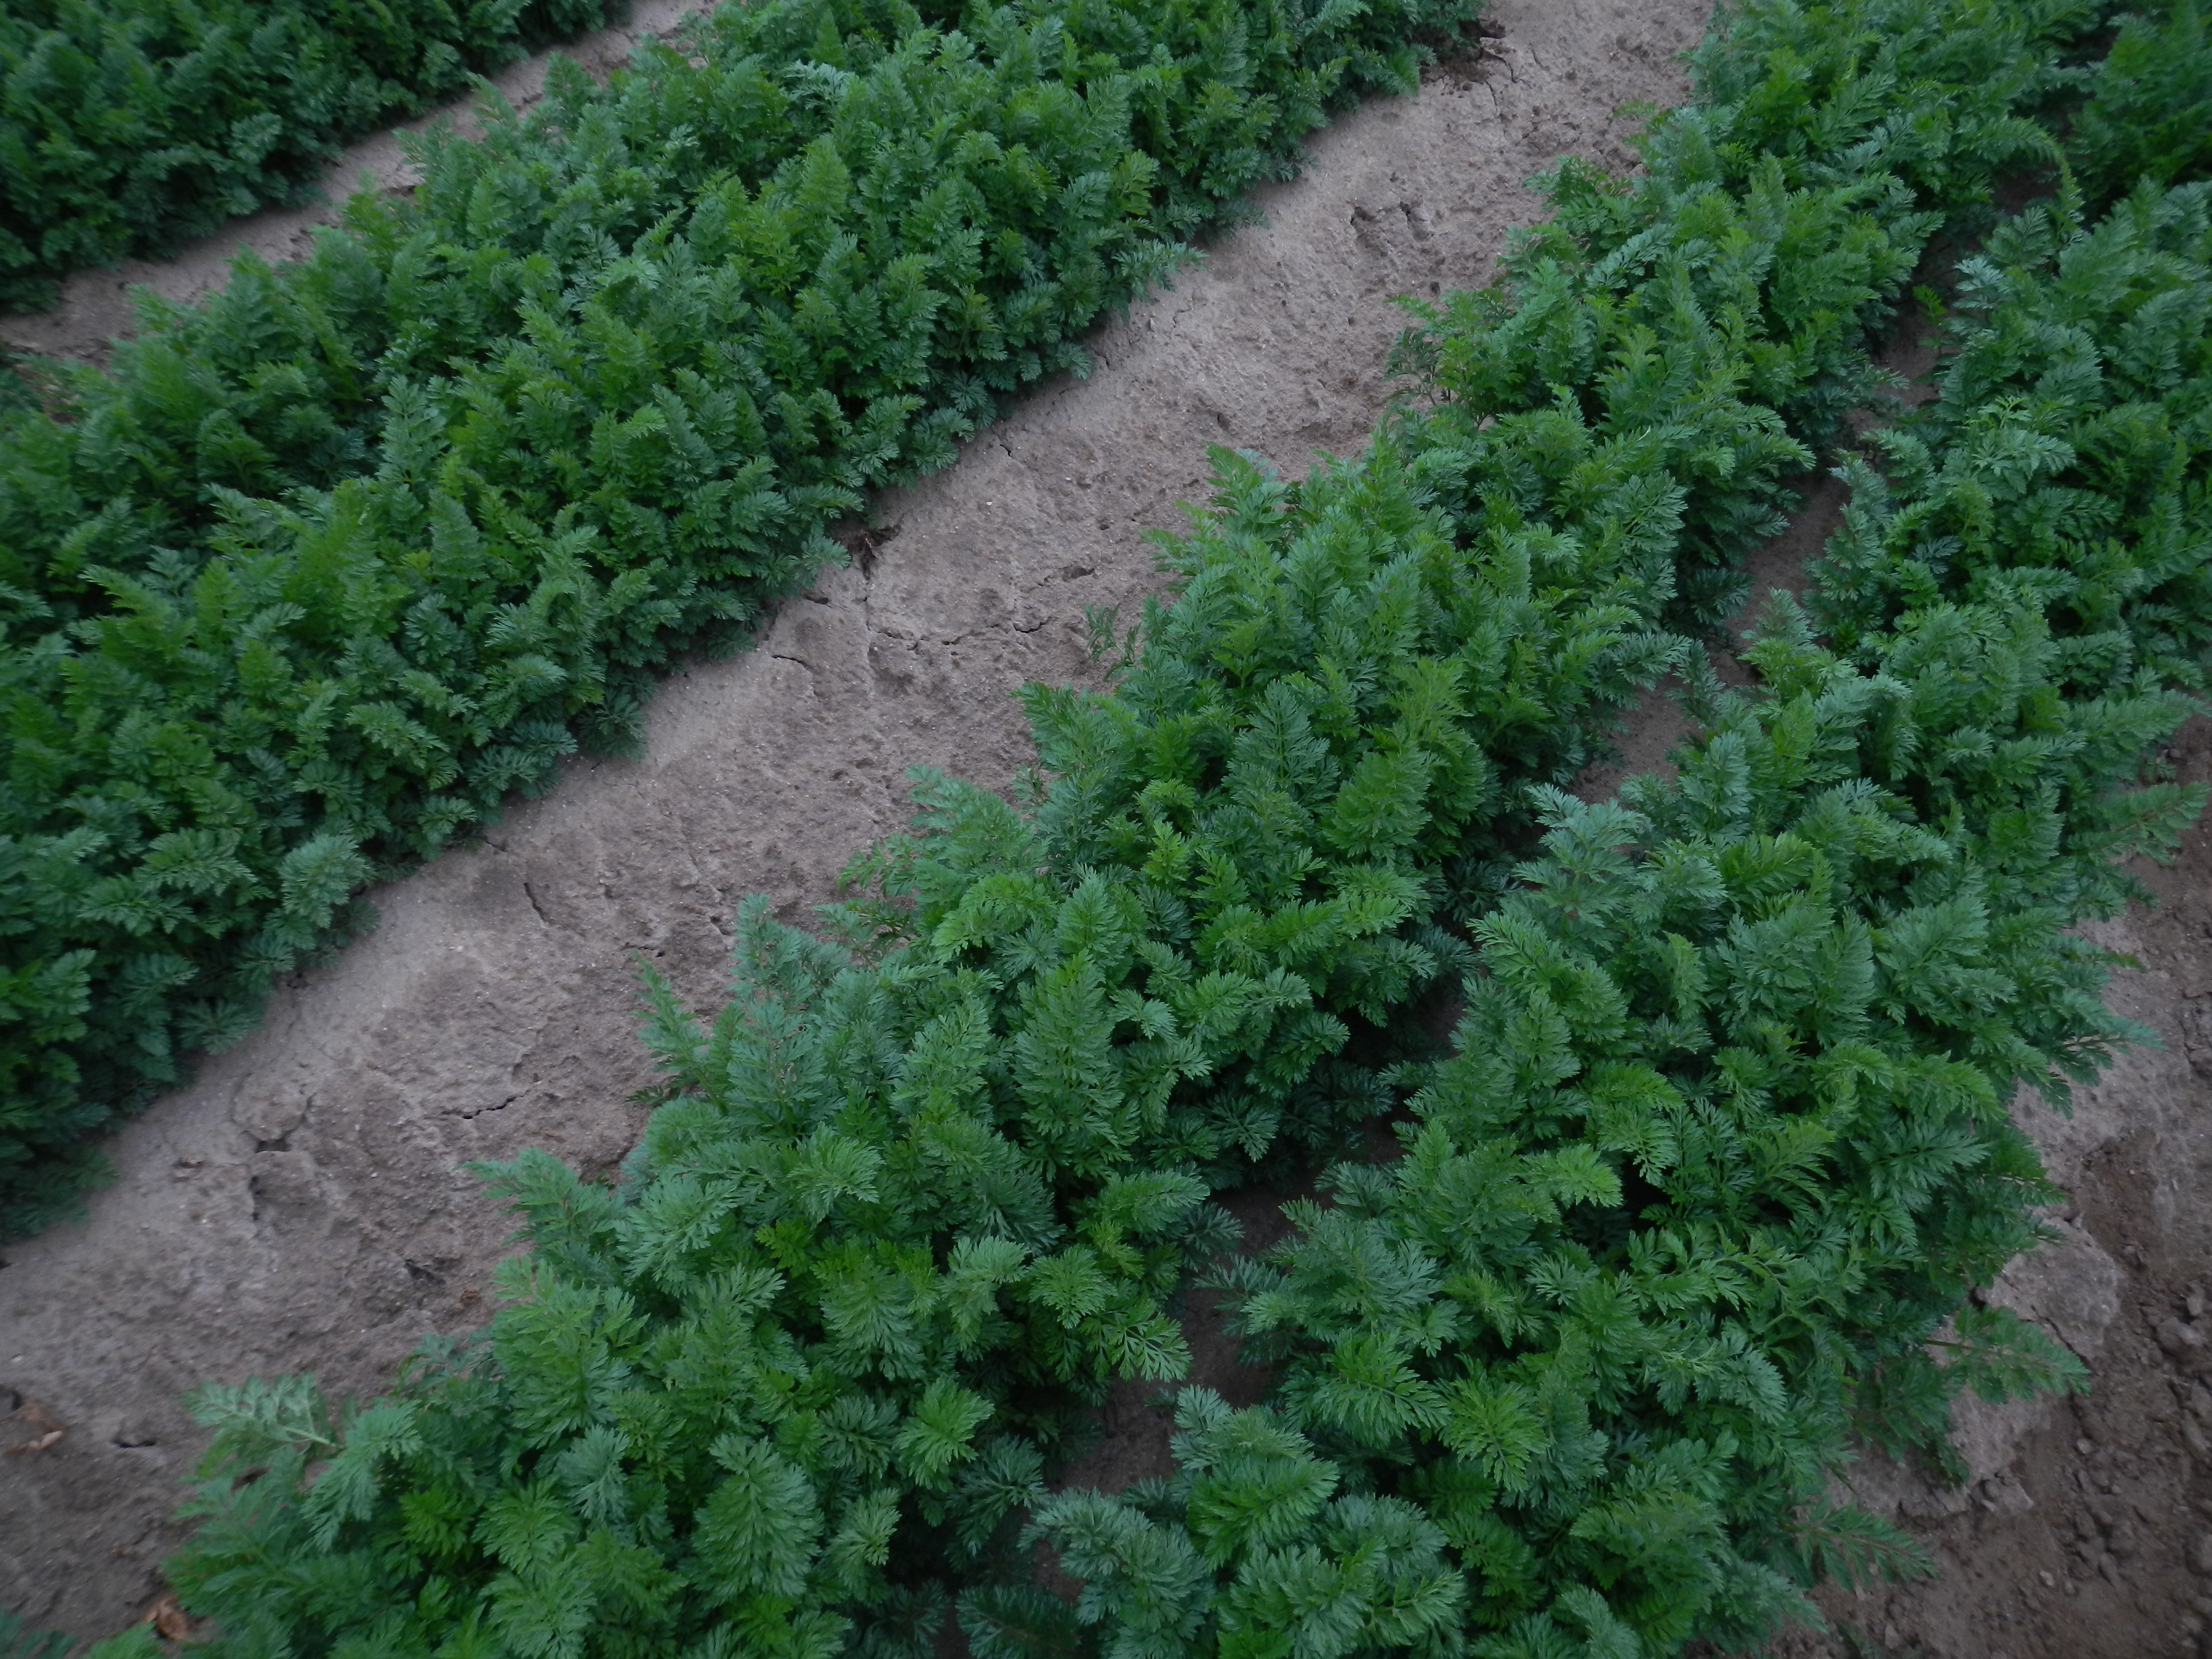
tree, plant, field, flower, young, food, green, herb, produce, vegetable, crop, fresh, soil, agriculture, carrot, root, shrub, organic, hedge, annual plant, woody plant, land plant